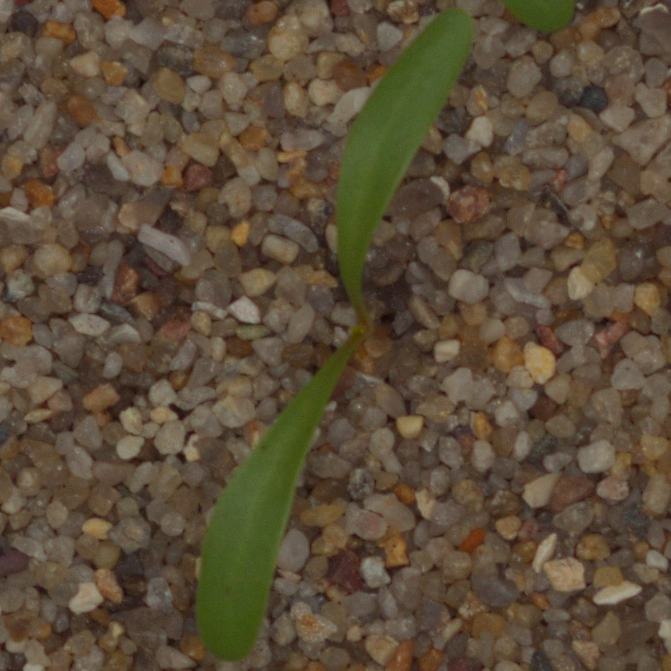
Label: sugar_beet